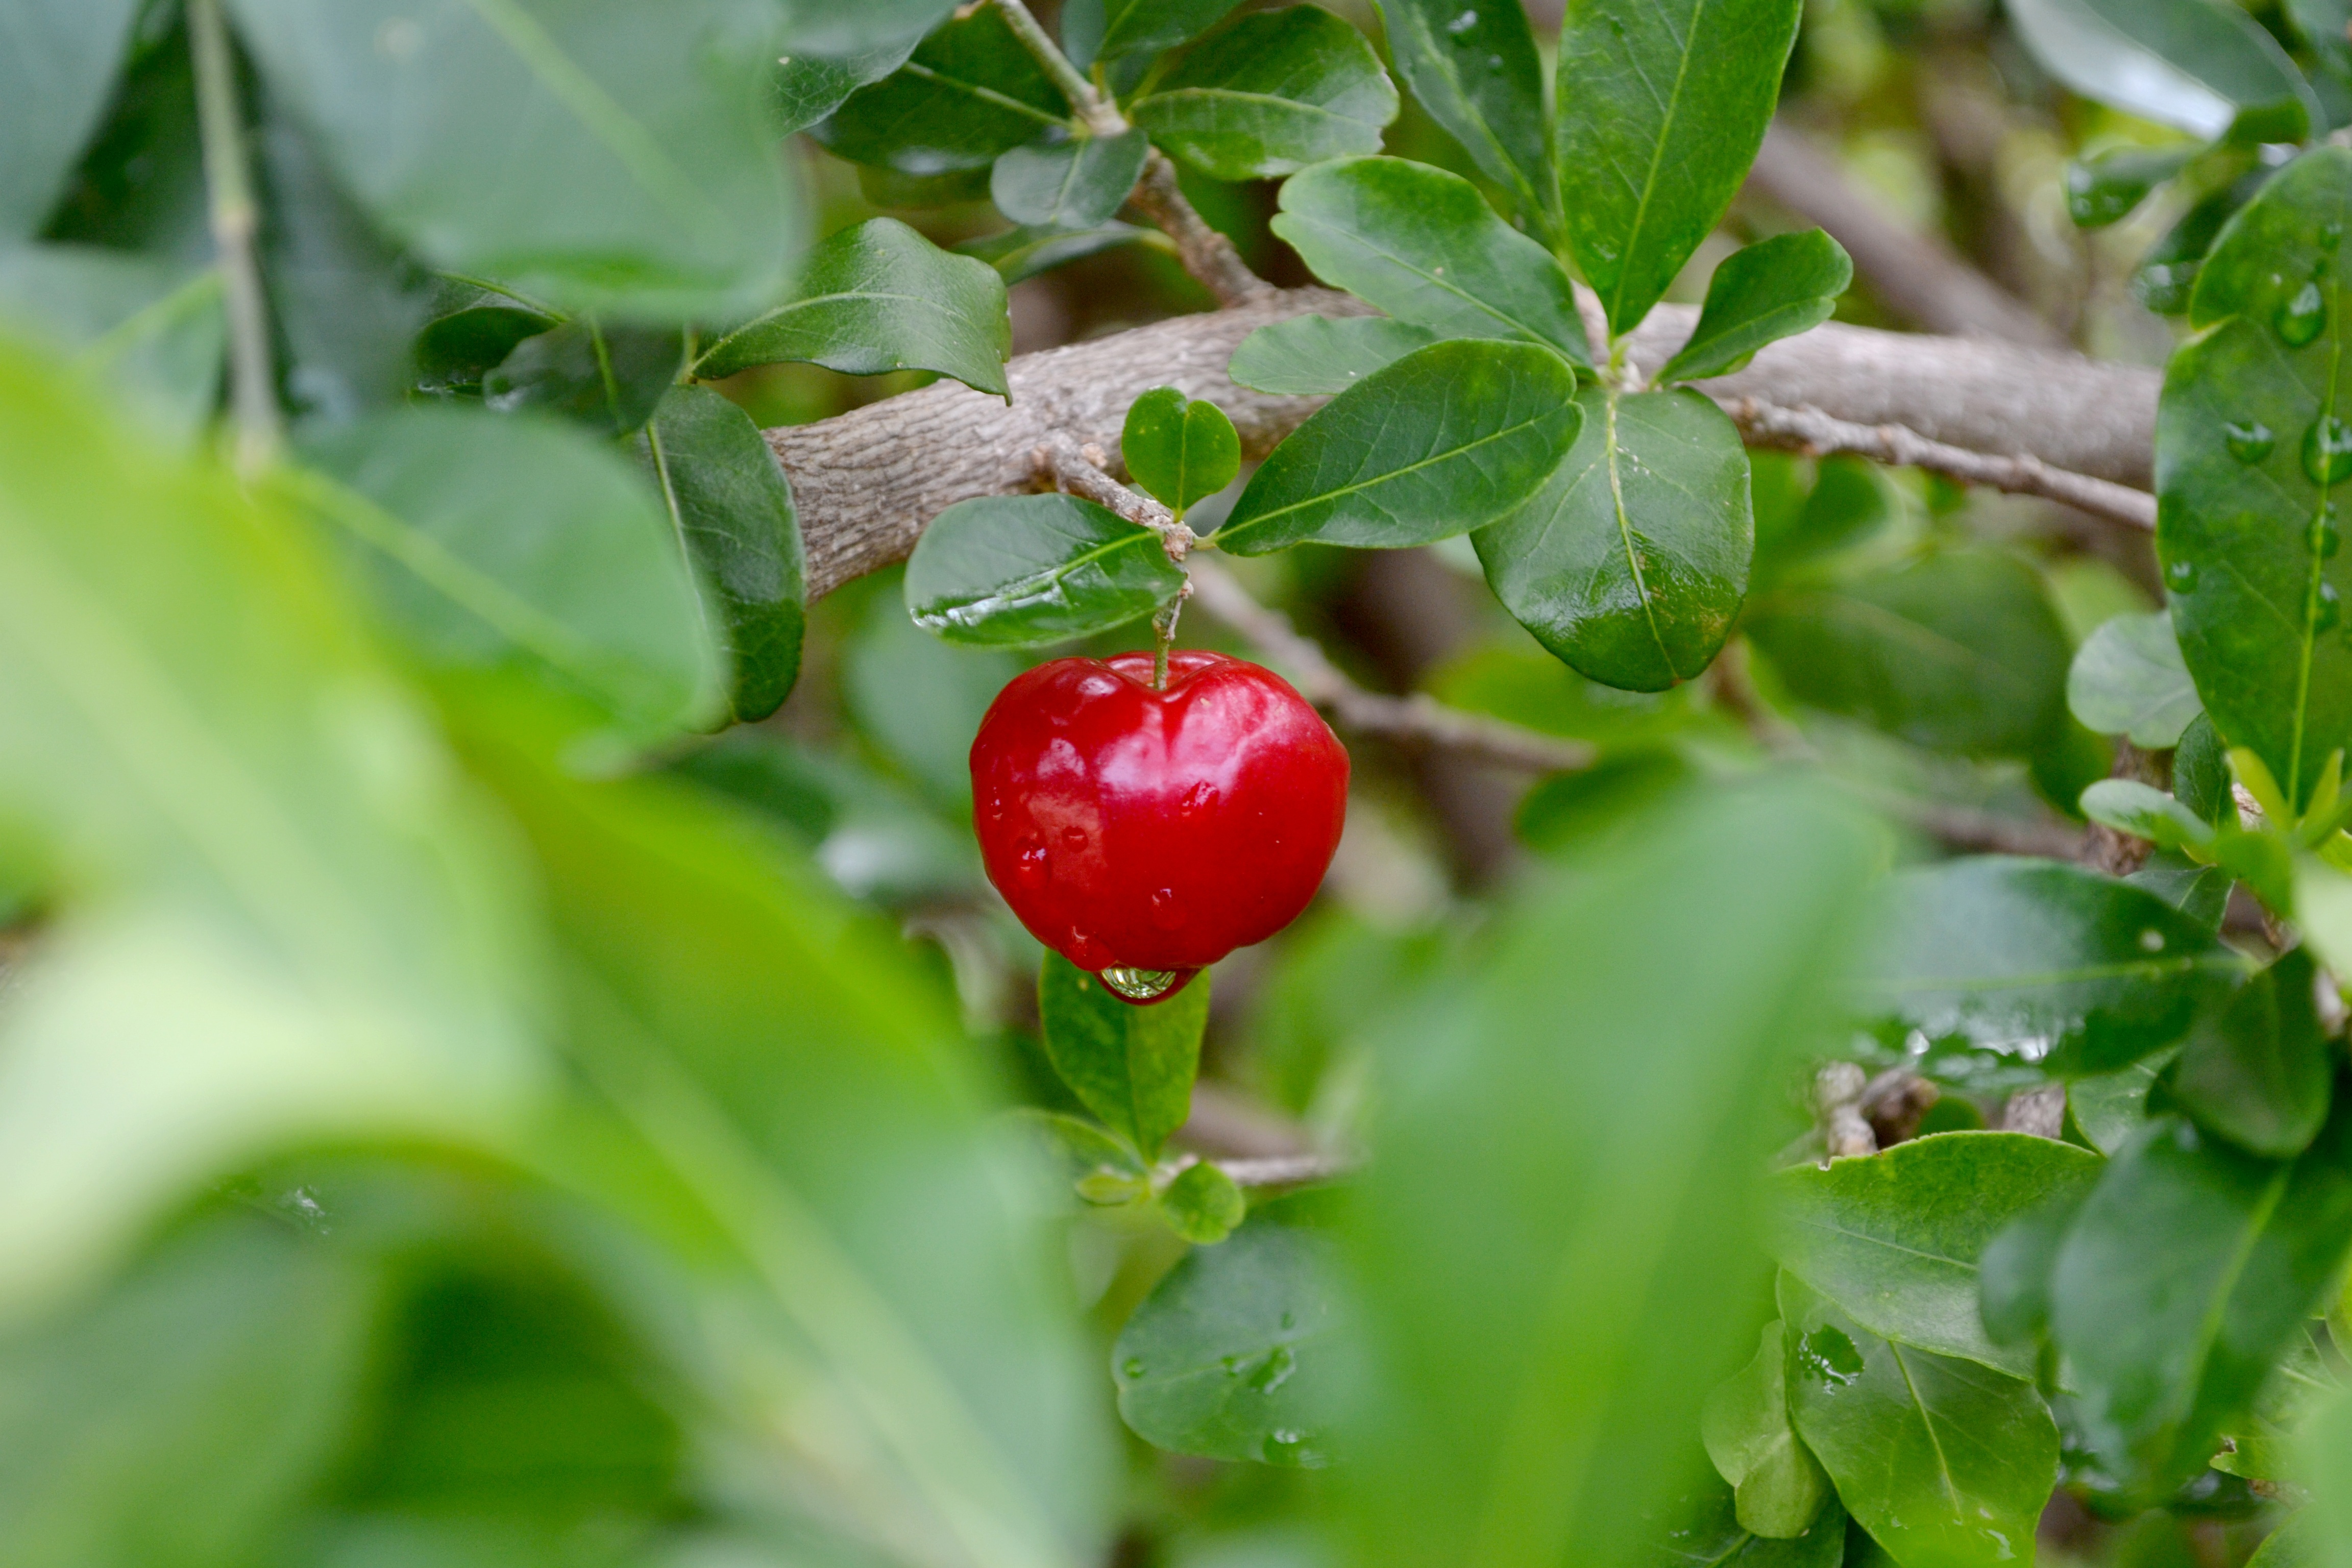
plant, fruit, berry, leaf, flower, food, green, produce, vegetable, garden, flora, shrub, brasil, verde, brazil, cherry, frutas, flowering plant, acerola, malpighia, land plant, azerola